List of birds of California

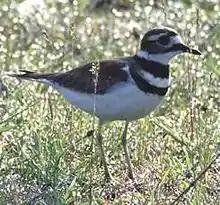
Killdeer

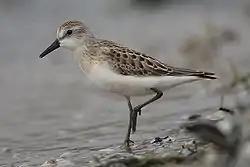
Semipalmated sandpiper

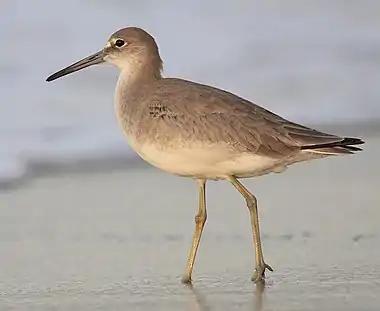
Willet

Scolopacidae is a large diverse family of small to medium-sized shorebirds including the sandpipers, curlews, godwits, shanks, tattlers, woodcocks, snipes, dowitchers, and phalaropes. The majority of these species eat small invertebrates picked out of the mud or soil. Different lengths of legs and bills enable multiple species to feed in the same habitat, particularly on the coast, without direct competition for food.